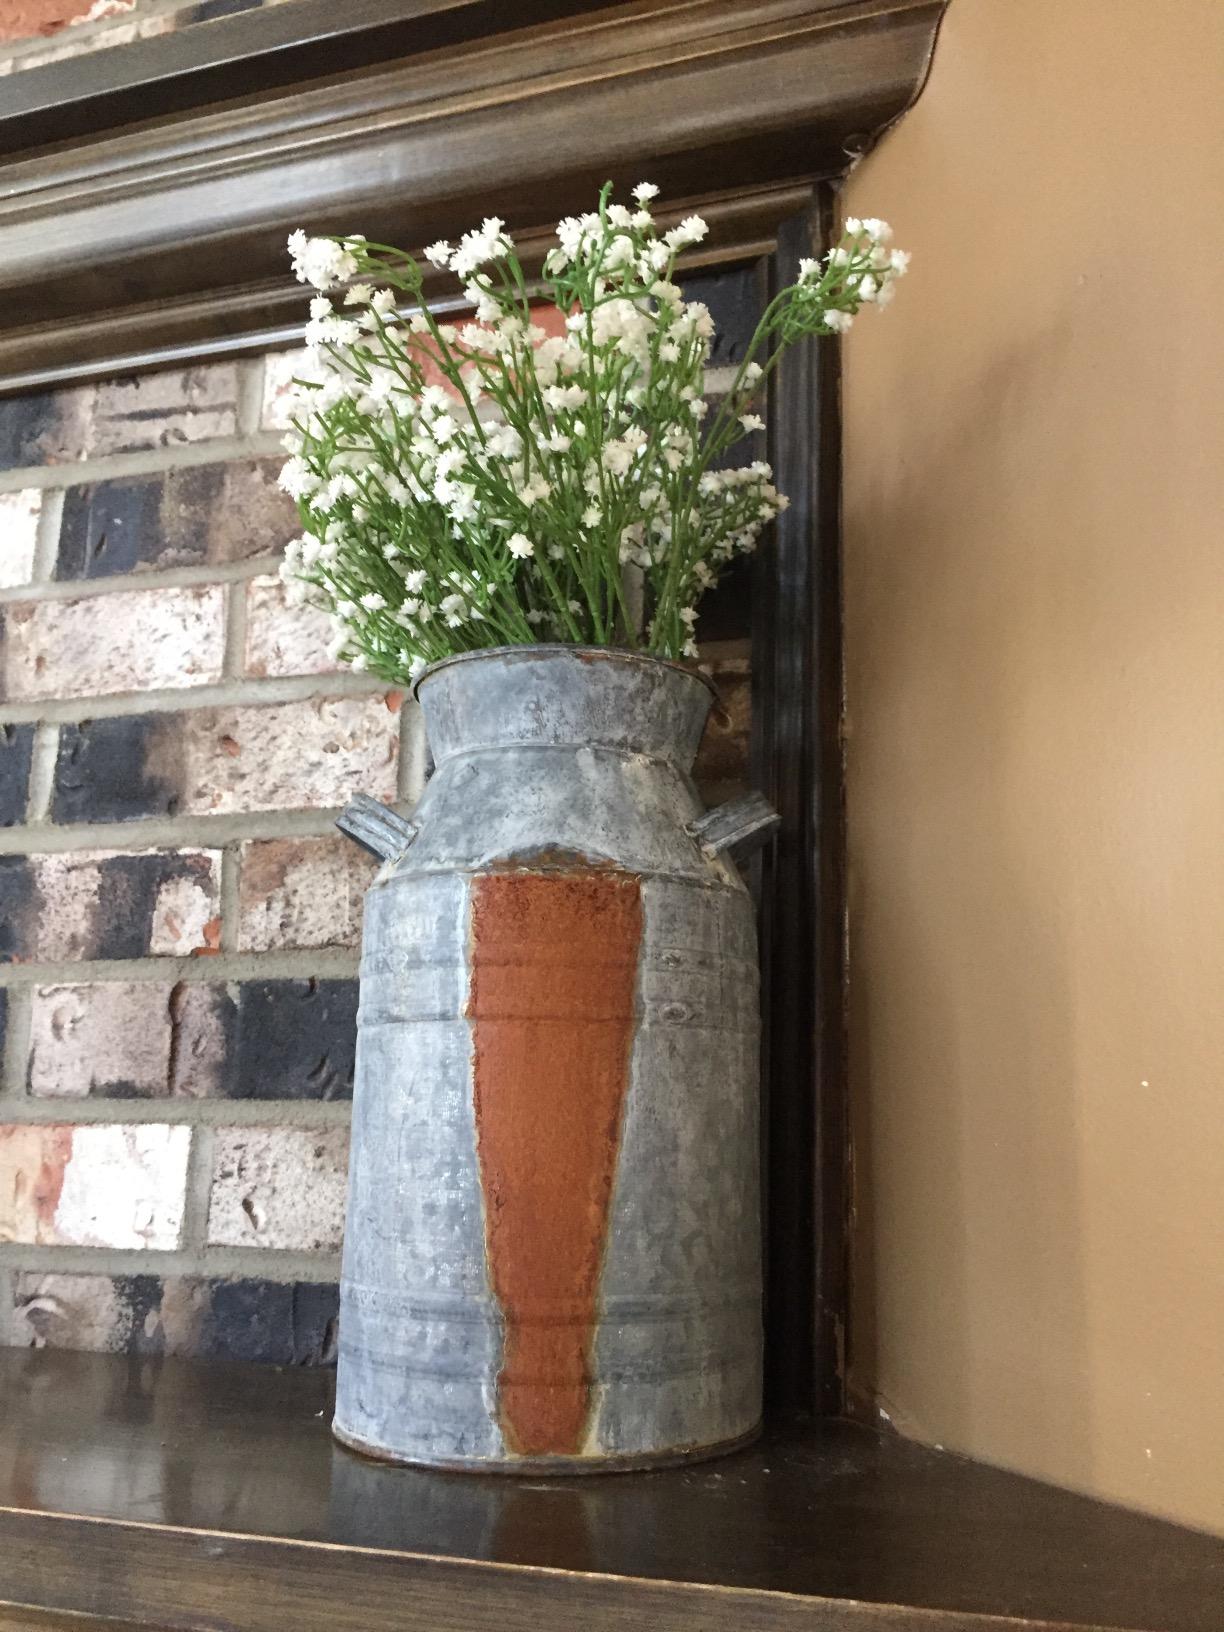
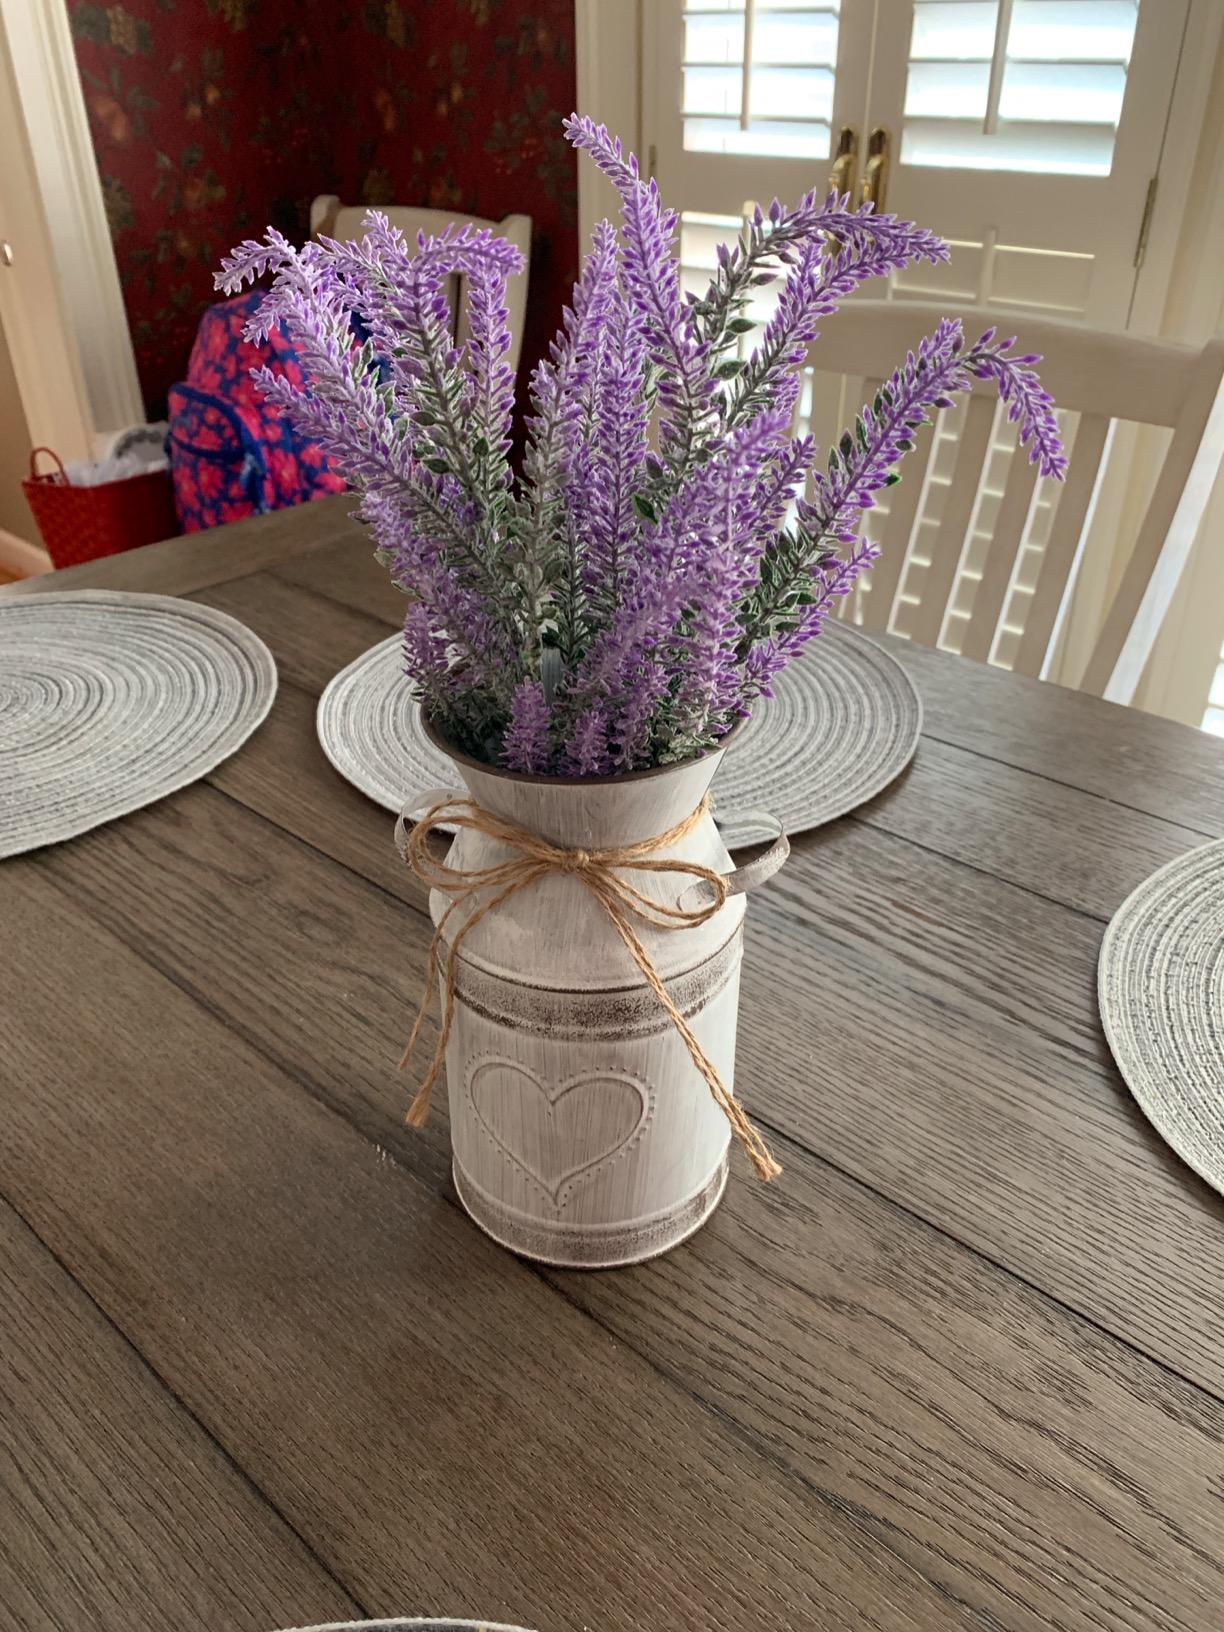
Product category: vase
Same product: no